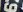
Number: 6